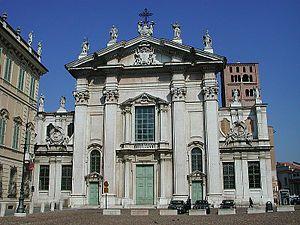
Nicolò Baschiera est un ingénieur et architecte italien qui est mort à Milan le 13 février 1780. Il était officier du corps impérial des ingénieurs.